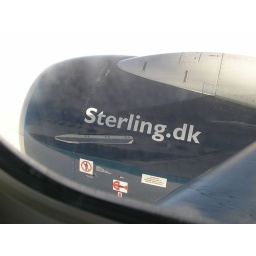
Nice window seat where you get to see the plane from outside in the reflection of the engine cowl.